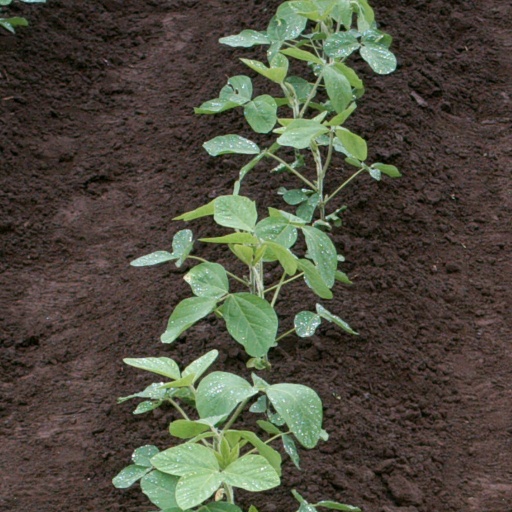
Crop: soybean